The Three Chimneys

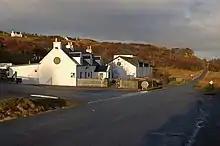
image of building with beautiful landscape behind it

The Three Chimneys is a restaurant in Colbost, Isle of Skye, Scotland. While in operation beforehand, the restaurant came to prominence after being taken over around 1985 by Eddie and Shirley Spear. It has won over 30 major awards and in July 2010, was named as one of the New York food critic Frank Bruni's top five favourite restaurants. It was included in the "Restaurant" magazine list of the world's 50 best restaurants in 2002 (28th position) and 2003 (32nd position).